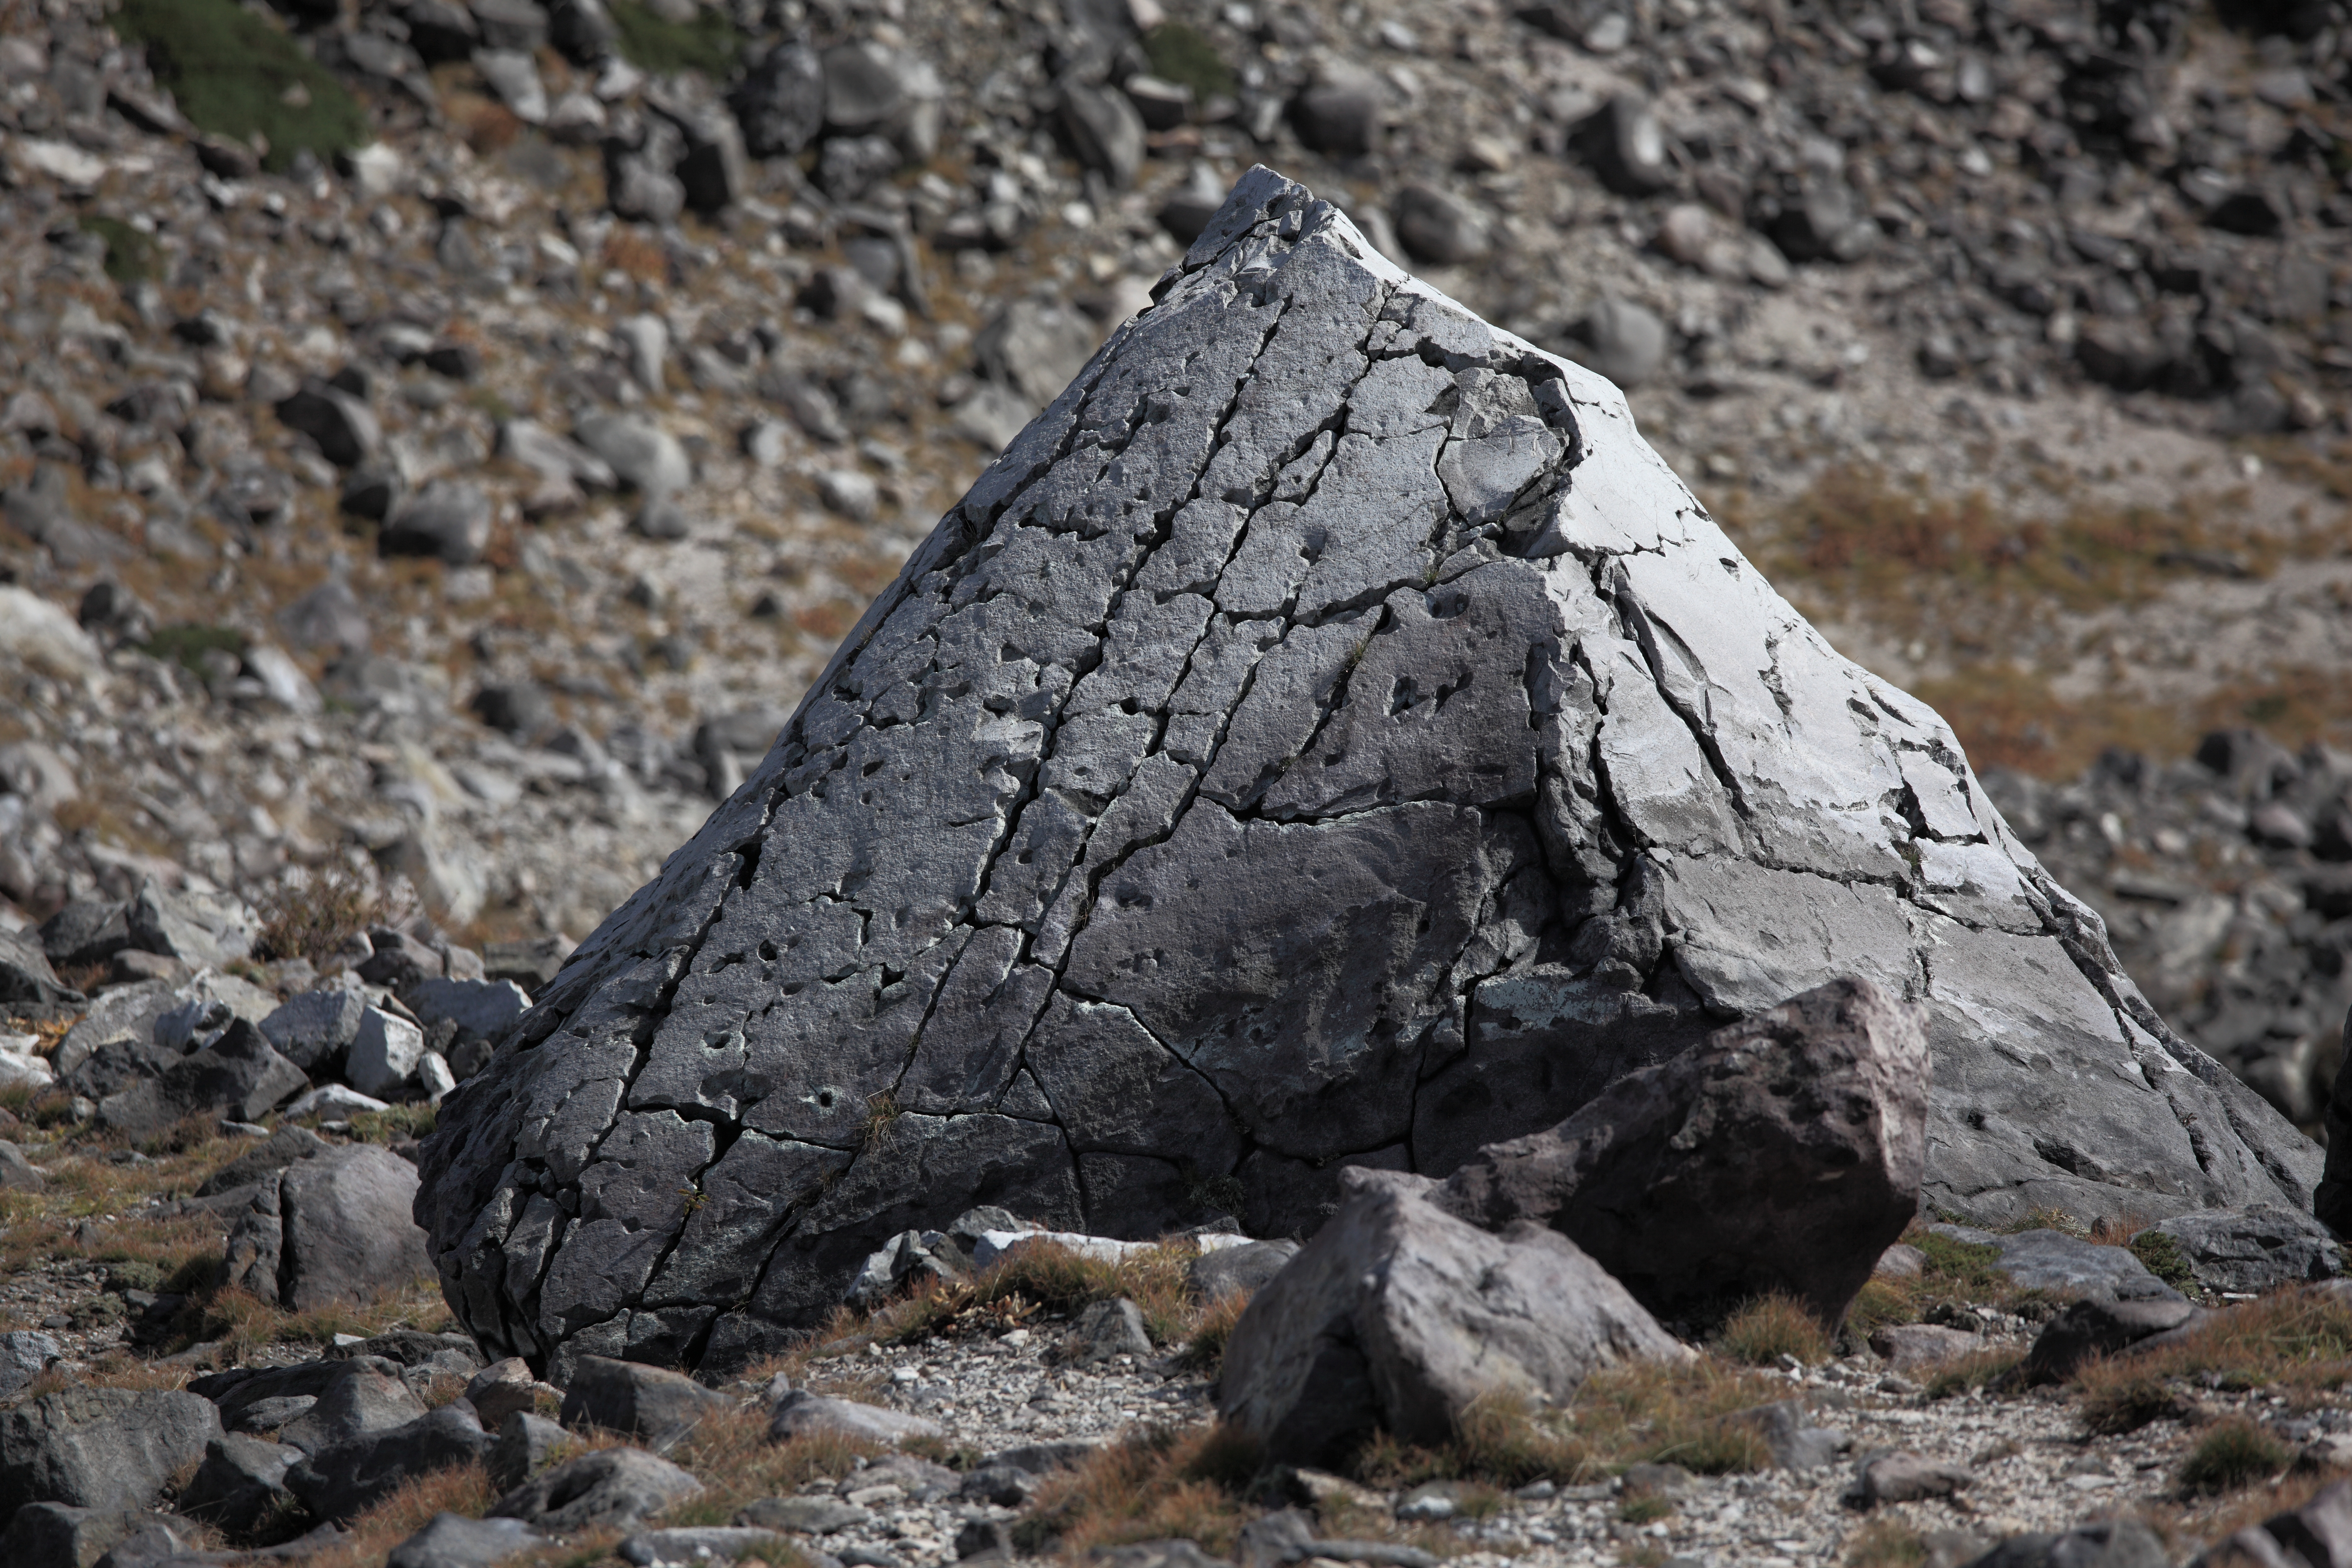
rock, wildlife, high, soil, reptile, fauna, material, rocks, geology, tochigi, 5d, hires, markii, hi, res, resolution, nasu, chausudake